Louise Schack Elholm

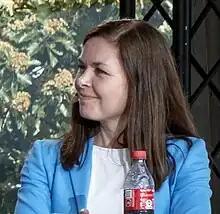
Schack Elholm in 2023

Louise Schack Elholm (born 26 October 1977) is a Danish politician who serves as a member of the Folketing for the Venstre political party. She was elected into parliament at the 2007 Danish general election. She also served as minister of ecclesiastical affairs between 2022 and 2023.